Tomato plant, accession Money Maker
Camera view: vertical (180 deg); turntable rotation: 300 degrees
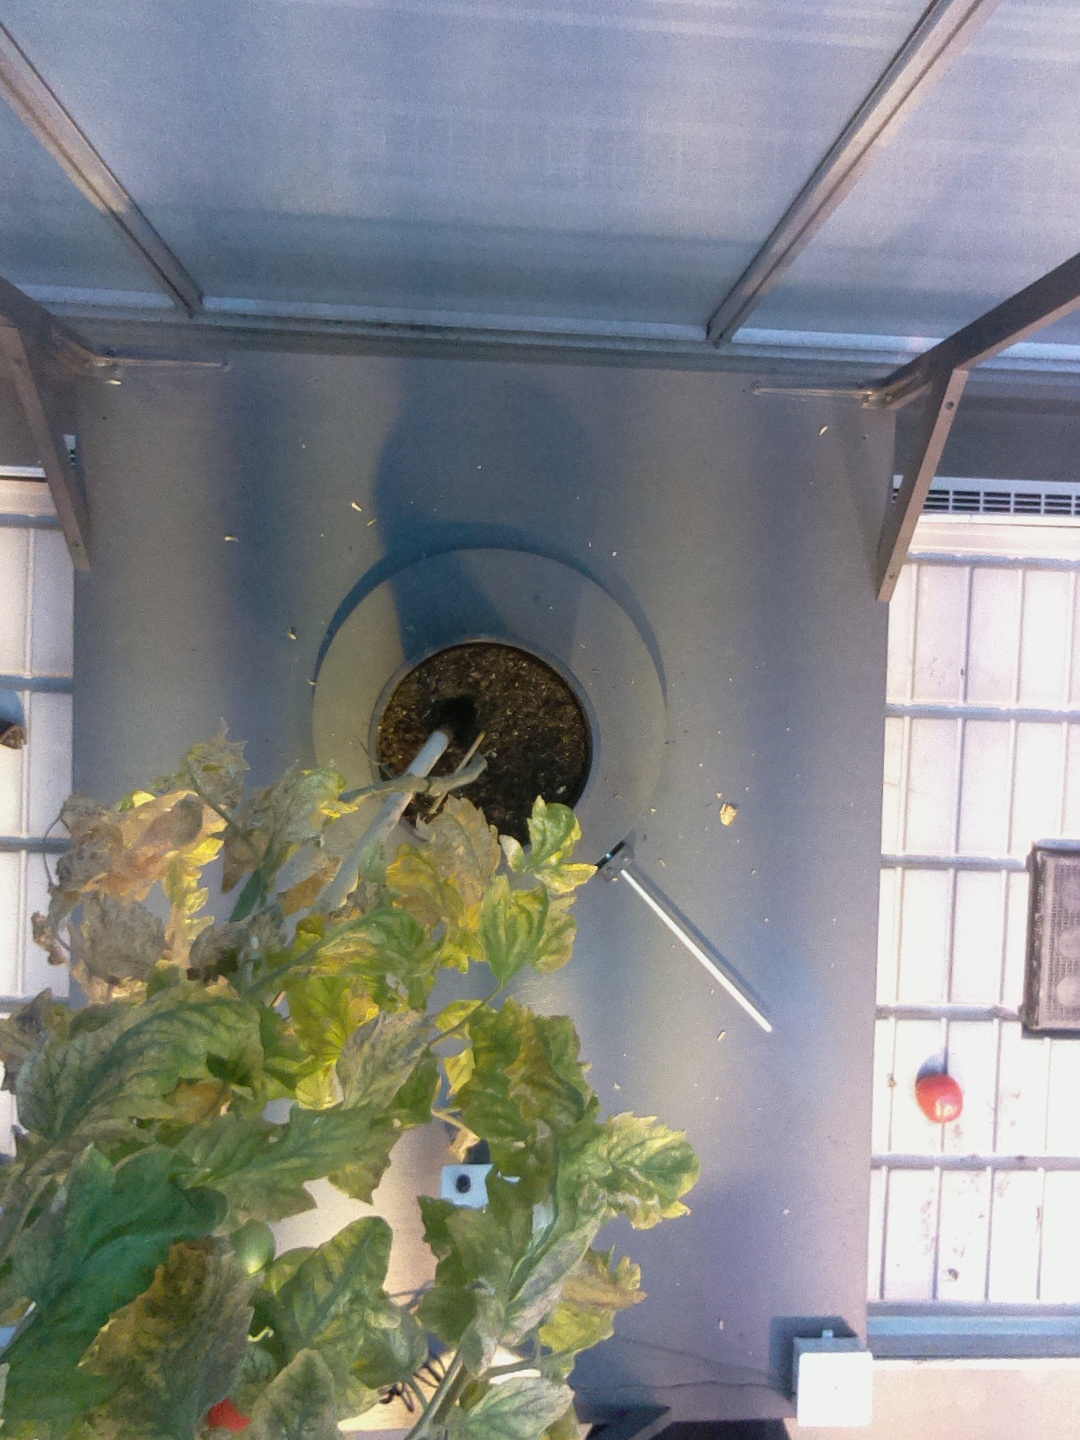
BBCH growth stage 83: 30%-40% of fruits show typical fully ripe color